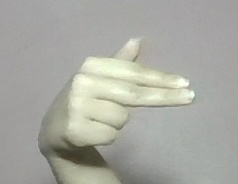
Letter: ghain